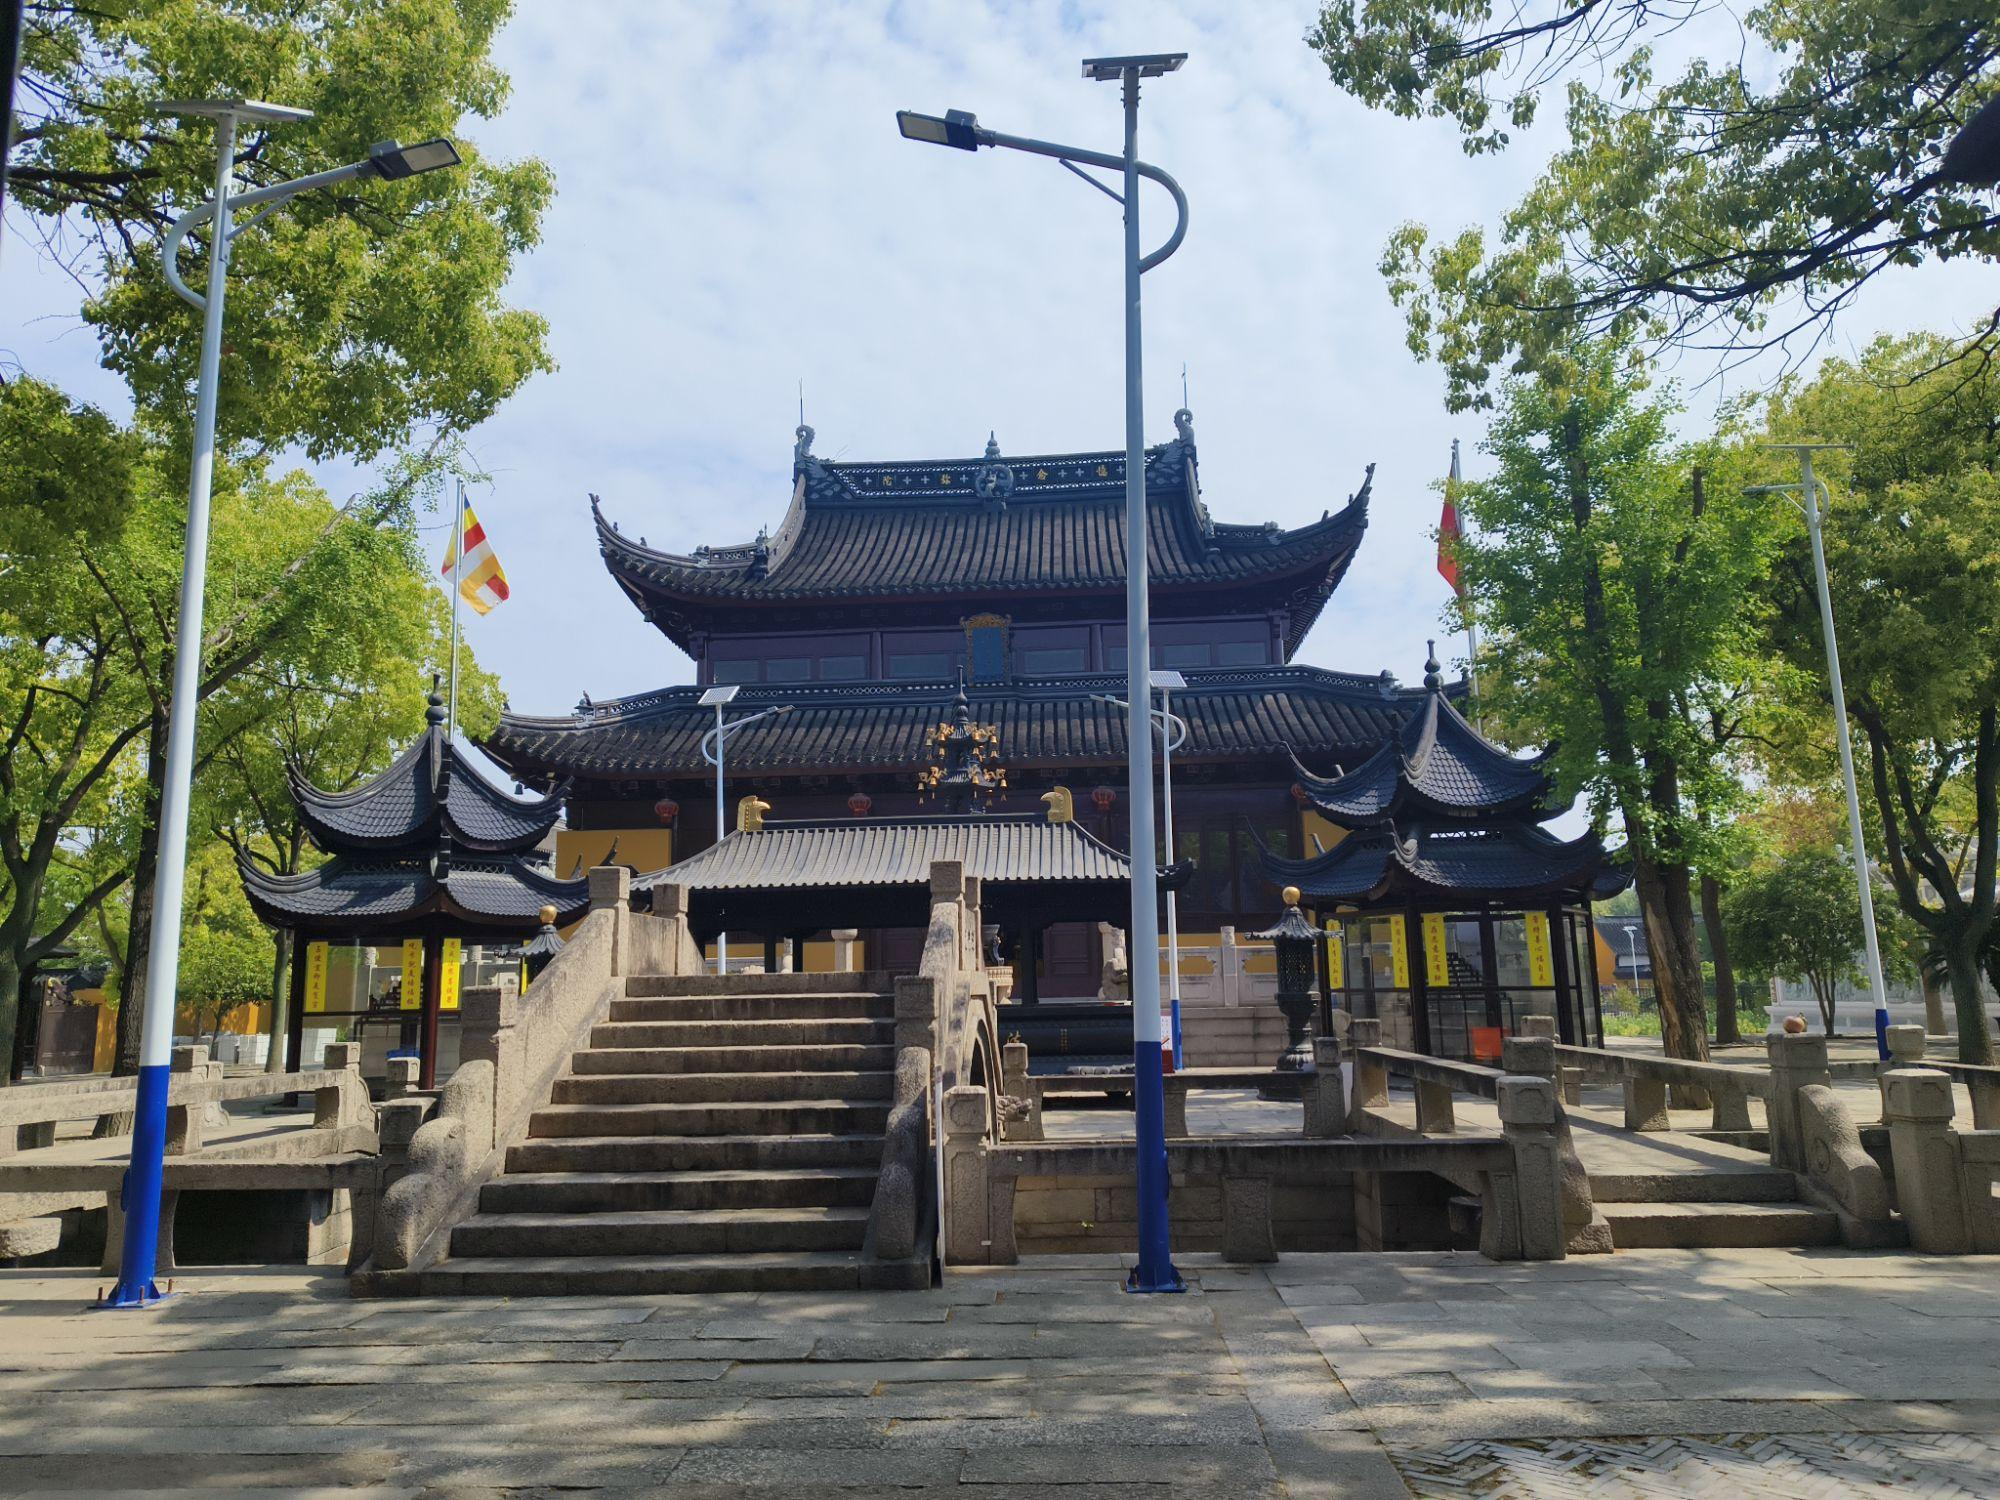
地标名称：法喜禅寺
所在城市：苏州市·吴江区